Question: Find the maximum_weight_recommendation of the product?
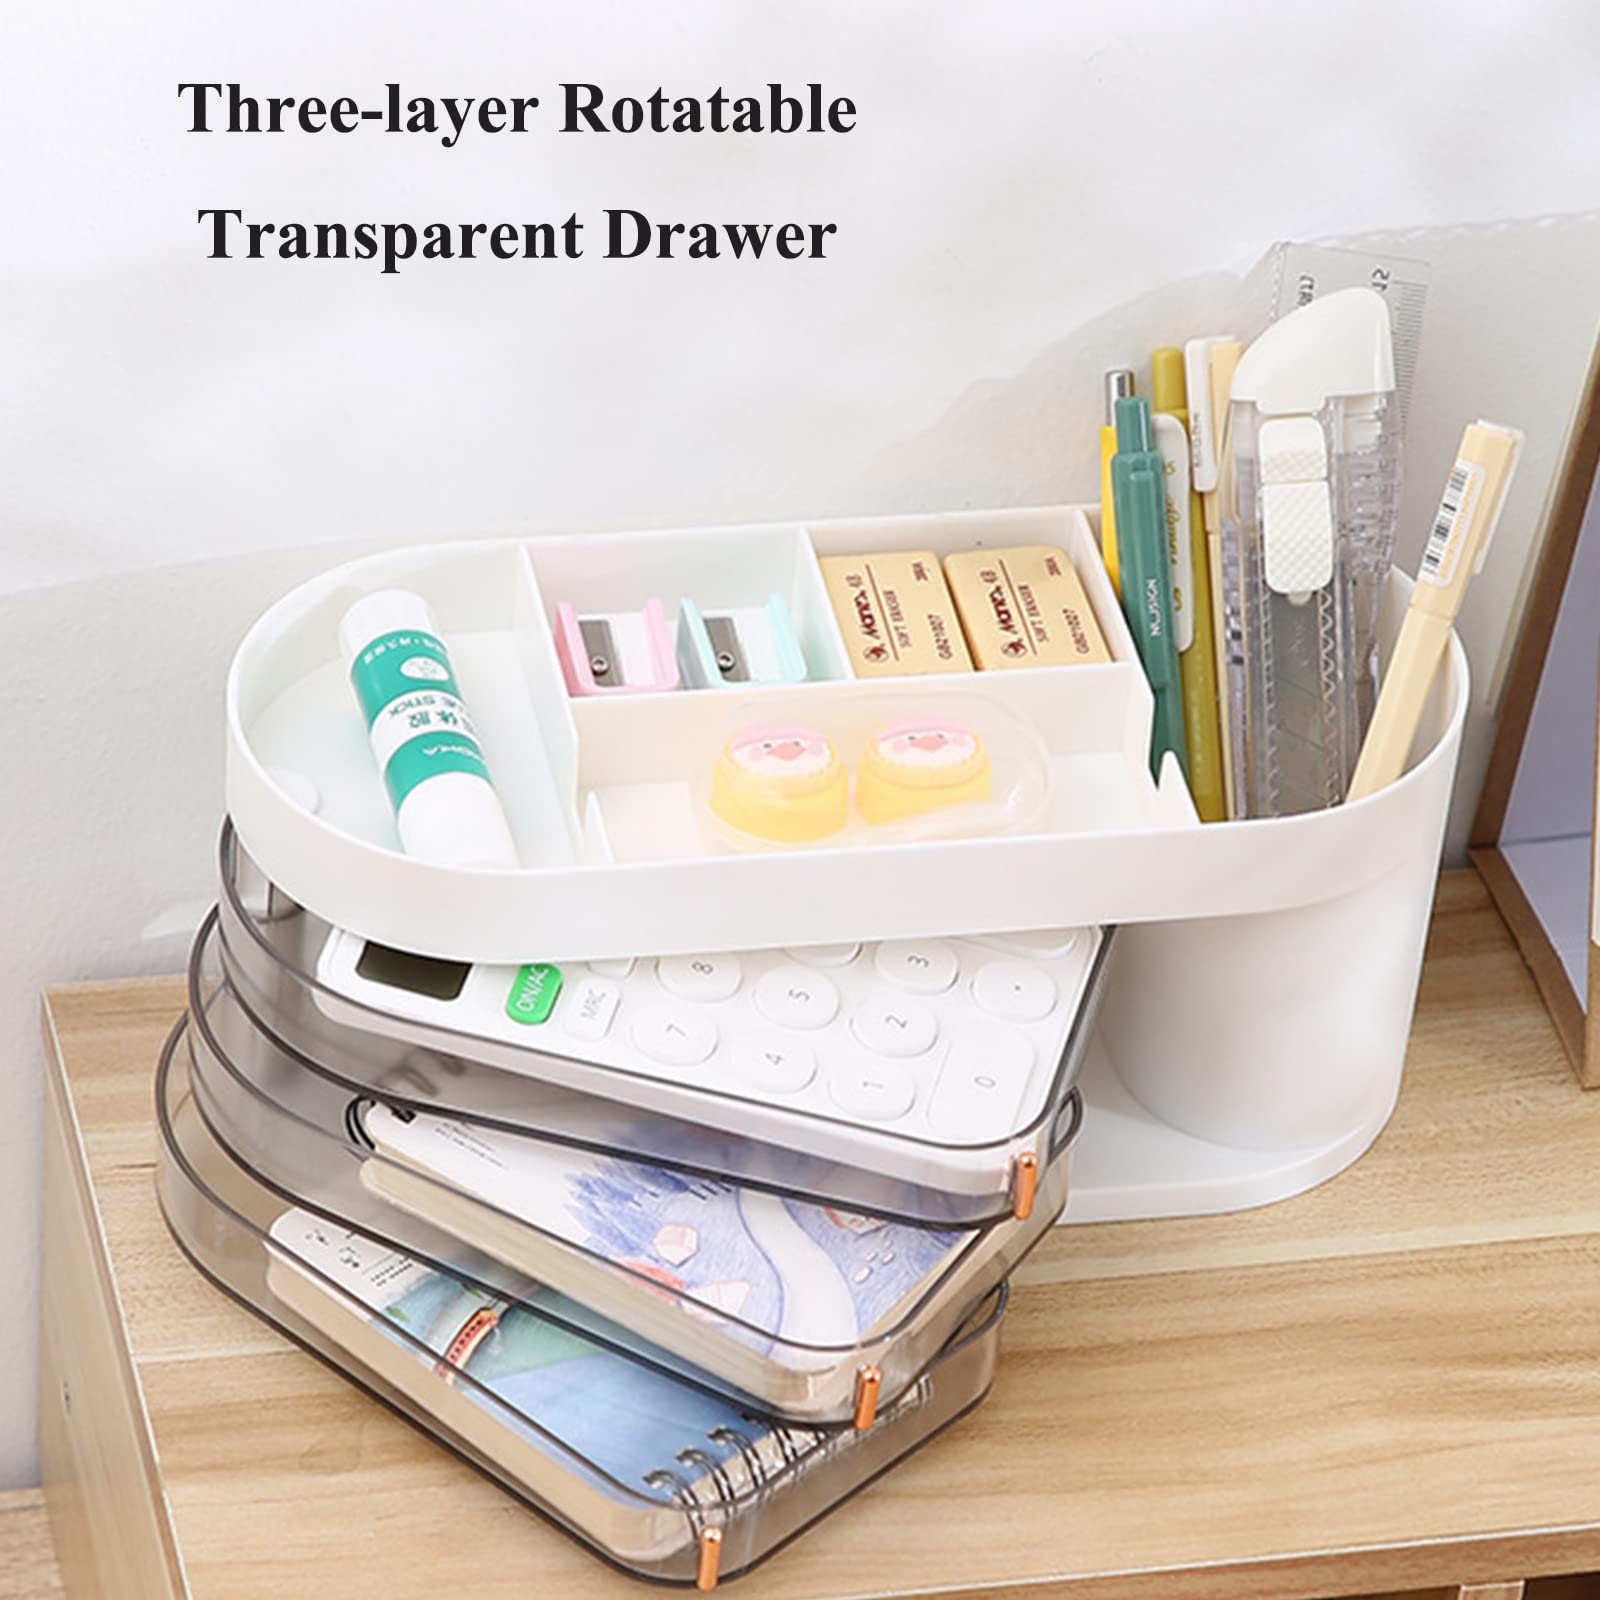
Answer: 5.0 ton